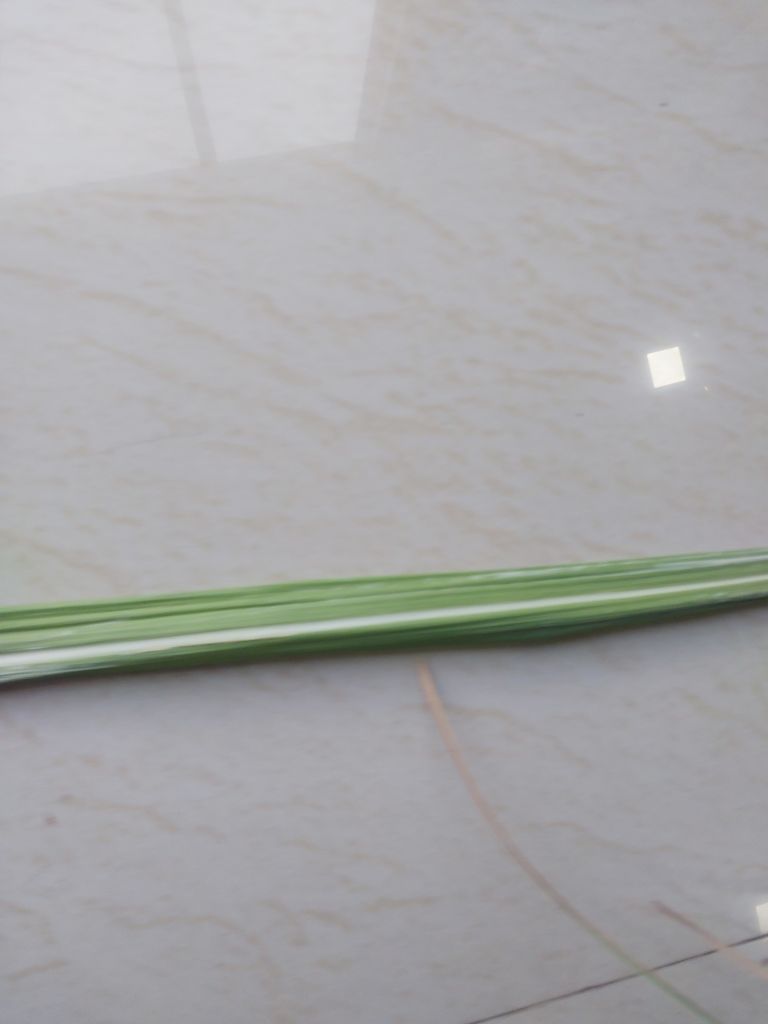
Label: Viral Disease